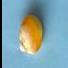
Maize quality: Good